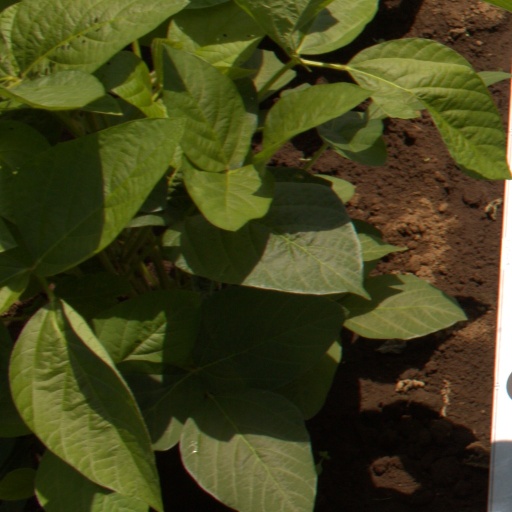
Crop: soybean